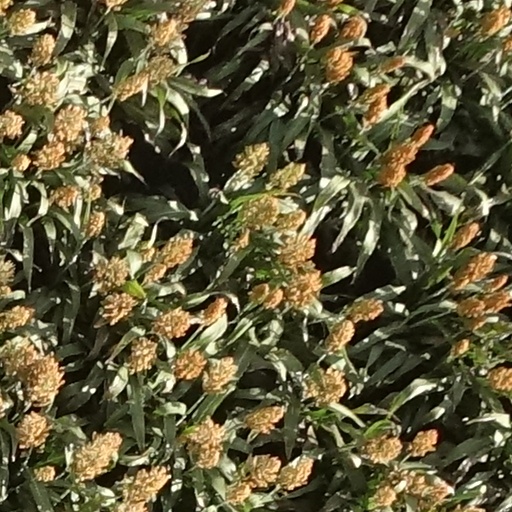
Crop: sorghum